Suggs

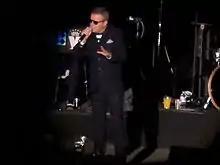
Suggs performing live with Madness at Manchester Arena, 2014

In 1976, Mike Barson, Chris Foreman and Lee Thompson formed the North London Invaders, which later became the band Madness. The original members recruited were John Hasler, Cathal Smyth and vocalist Dikran Tulaine. This six-piece line-up was stable until 1977, when Suggs took over the lead vocals and Tulaine left the band. After a decline in hits, the band broke up in 1986. Suggs has said that he felt "a bit lost" after Madness disbanded and he saw a psychotherapist on four occasions.